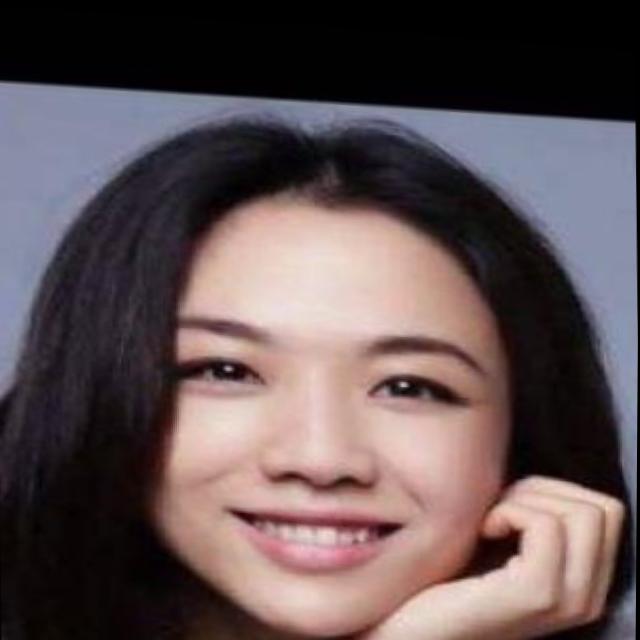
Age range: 21-44